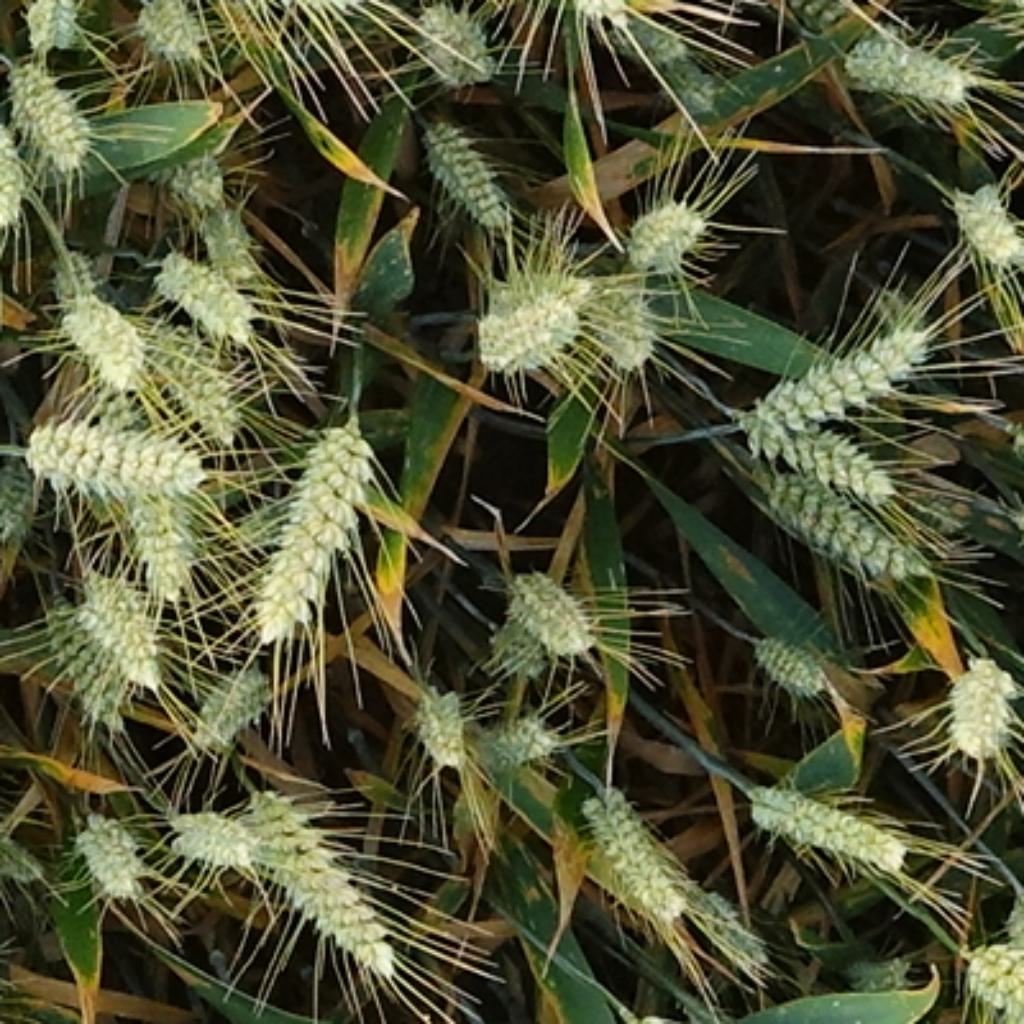
Country: France
Location: VSC
Wheat development stage: Filling - Ripening